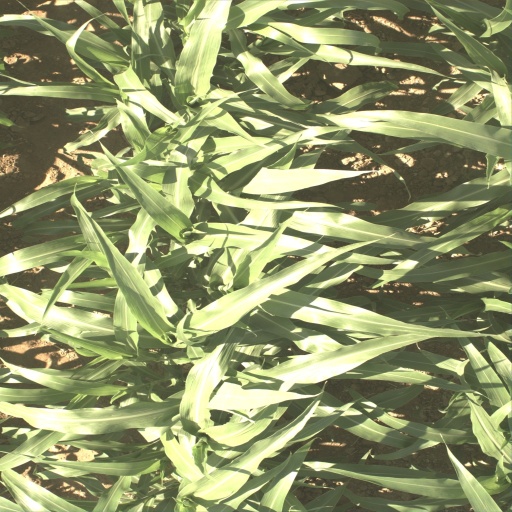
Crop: sorghum